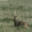
Label: deer